Battle of Verrières Ridge

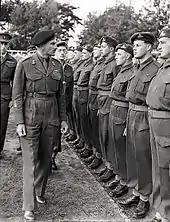

The next attack took place on 20 July as part of Operation Atlantic. It was led by the South Saskatchewan Regiment, with supporting units from the Queen's Own Cameron Highlanders of Canada. In the early hours of 20 July, the Camerons secured a position in Saint-André-sur-Orne but were quickly pinned down by German infantry and tanks.